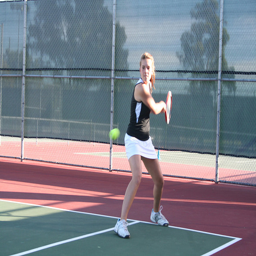
Teenage girl in tennis outfit about to backhand the tennis ball whizzing at her.
A young woman taking a swing at a tennis ball
Woman swinging a tennis racquet at a tennis ball.
a tennis player getting ready to swing a racket
A woman swinging a tennis racket at a tennis ball.